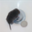
Label: shrew